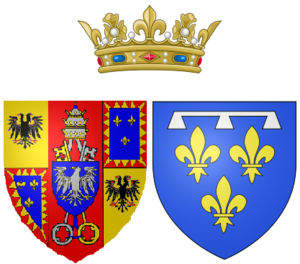
Le titre de duc et duchesse de Modène fut créé en 1452 par l'empereur Frédéric III du Saint-Empire pour la Maison d'Este, dont les membres étaient seigneurs de Ferrare, et furent également créés ducs de Reggio d'Émilie puis ducs de Ferrare en 1471. En 1597, le duché de Ferrare fut incorporé aux États pontificaux, les Este demeurant ducs de Modène et de Reggio jusqu'en 1796. À cette date, les deux duchés furent incorporés à la République cispadane créée par Napoléon Bonaparte.
Cette page constitue un armorial des Capétiens : elle donne les armoiries des nobles issus de la famille des Capétiens.
Charlotte-Aglaé d'Orléans, « Mademoiselle de Valois », par son mariage duchesse de Modène, est née à Paris le 20 octobre 1700 et morte au Palais du Luxembourg à Paris le 19 janvier 1761.